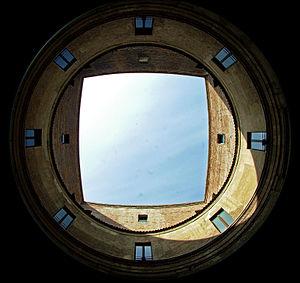
La Maison de Mantegna fut, comme son nom l’indique, la maison du très célèbre peintre et graveur Andrea Mantegna.